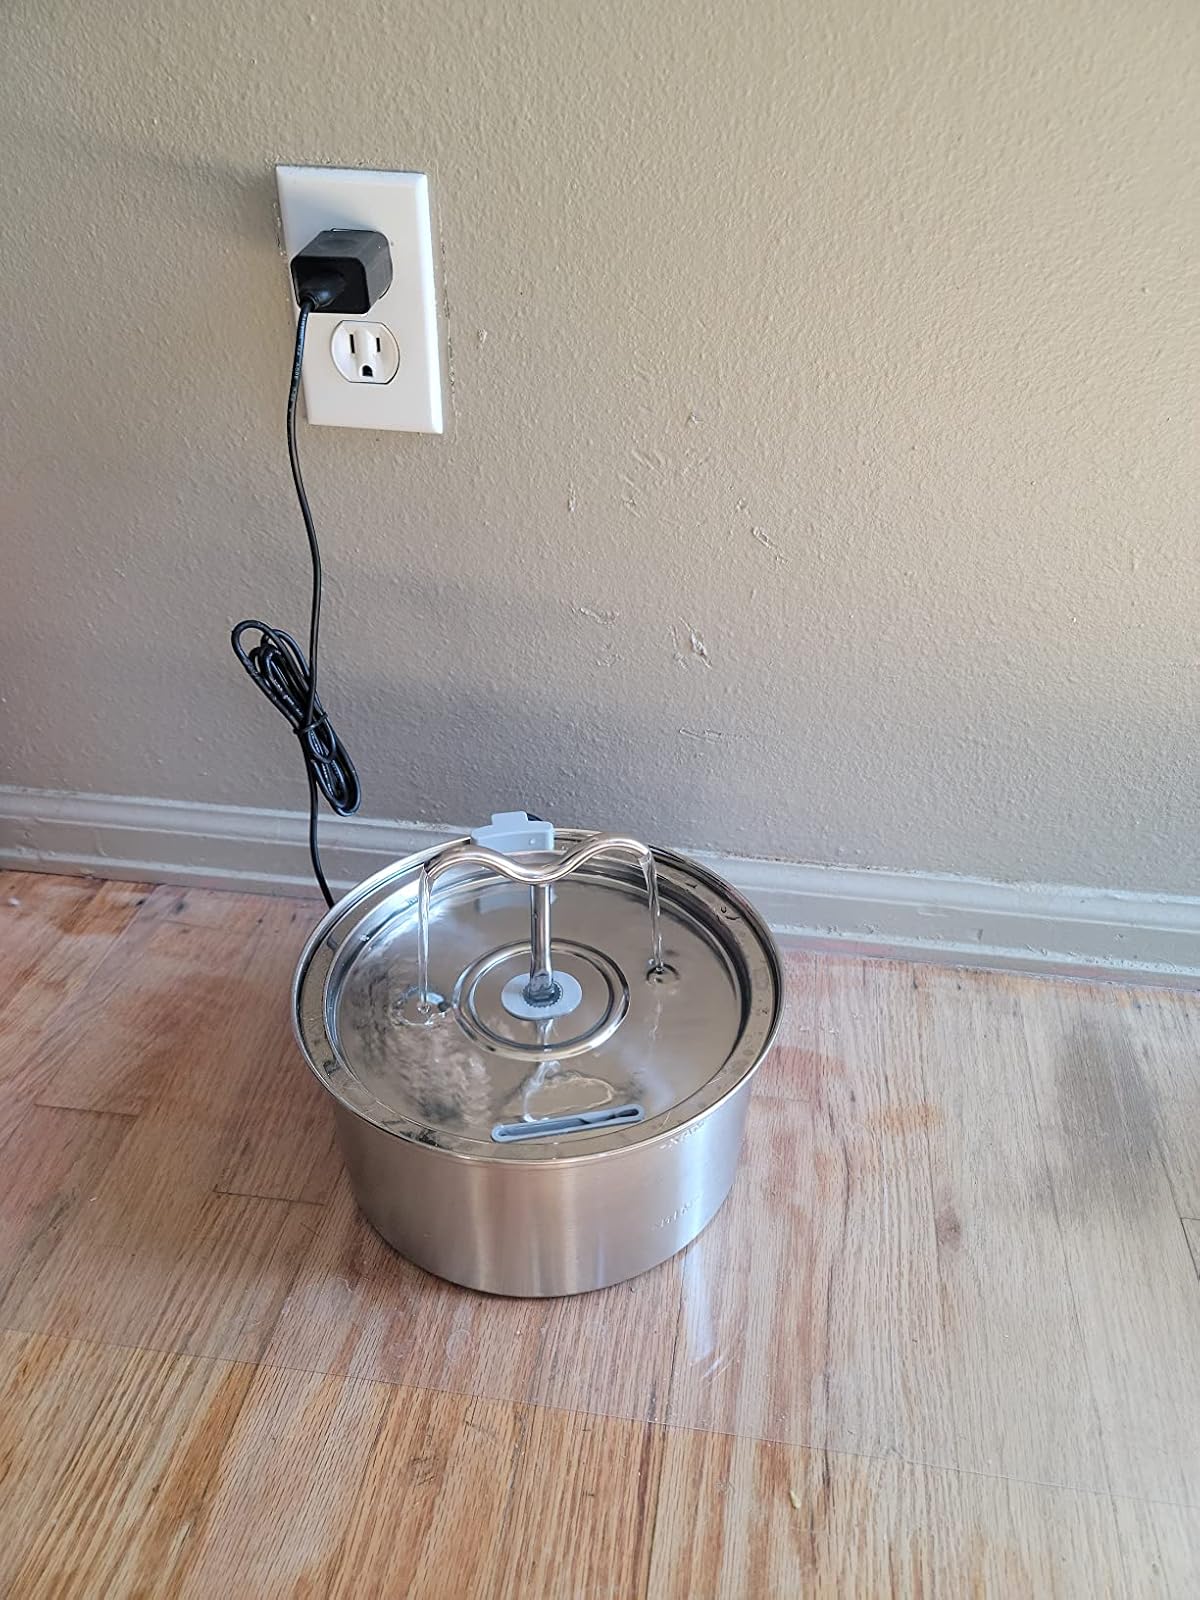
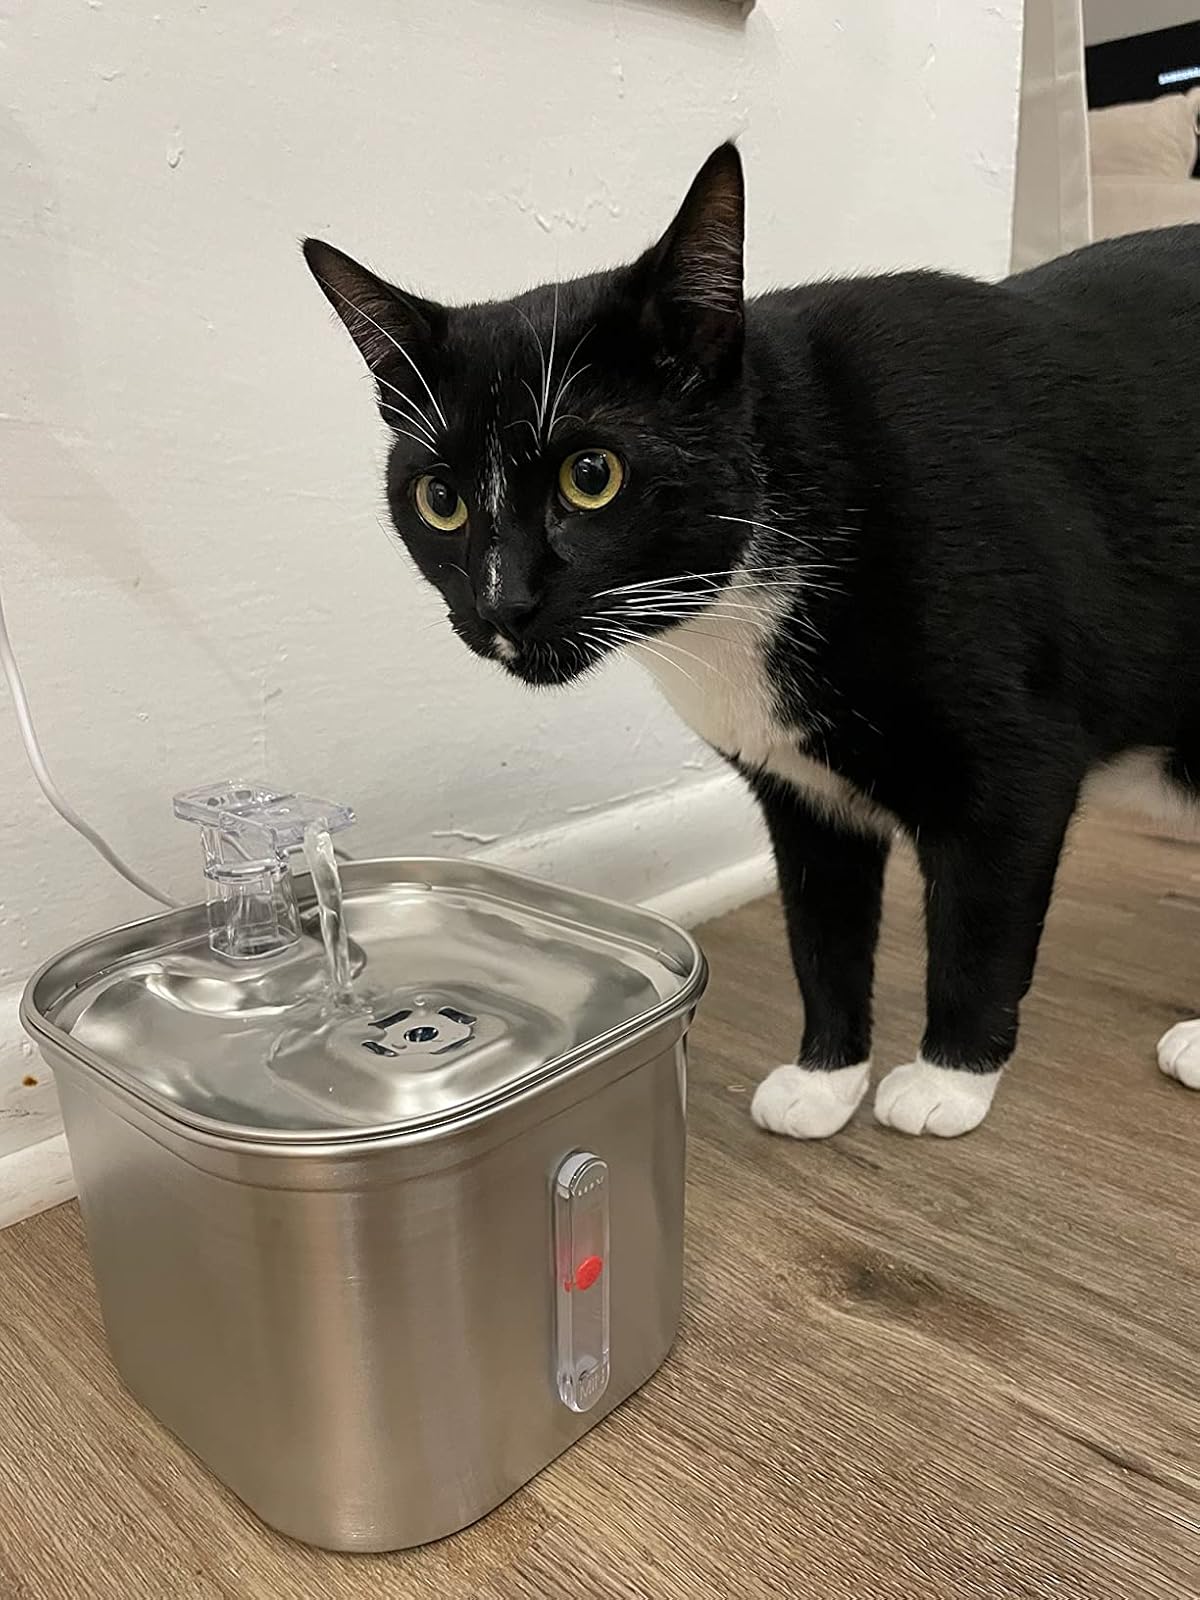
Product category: items_bowl
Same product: no